Juan Manuel Badenas

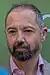

Juan Manuel Badenas Carpio (born 1965) is a Spanish politician of the party Vox. He led the party in the 2023 Valencia City Council election, after which it formed a coalition government with the People's Party and he became second deputy mayor.